Nio Inc.

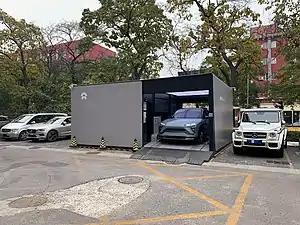
Nio Power Battery Swap station in China

In August 2023, Nio Capital led the A-round financing of Mavel, a provider of electric drive solutions. Nio announced in the same month that they were selected to provide electric cars for Oslo-based taxis in Norway.